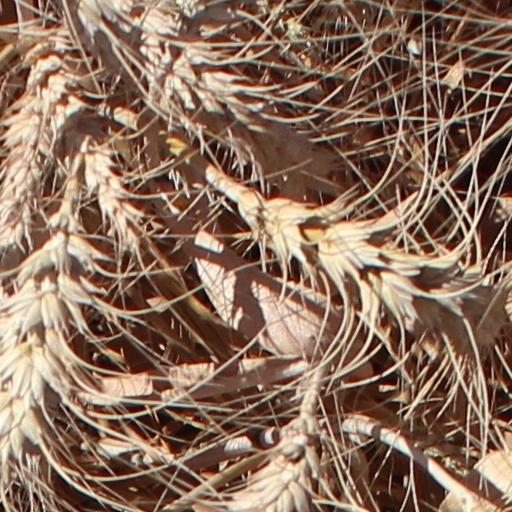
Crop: wheat